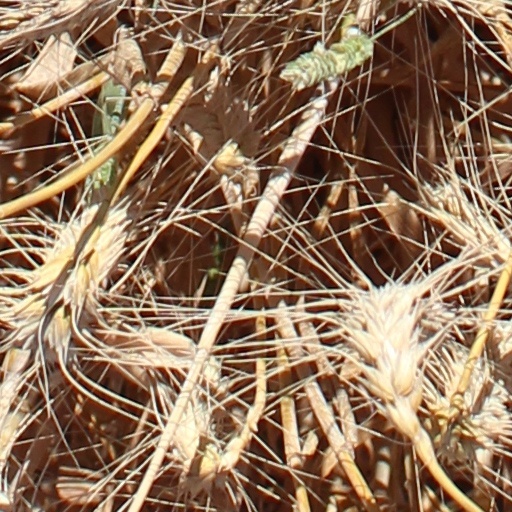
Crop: wheat